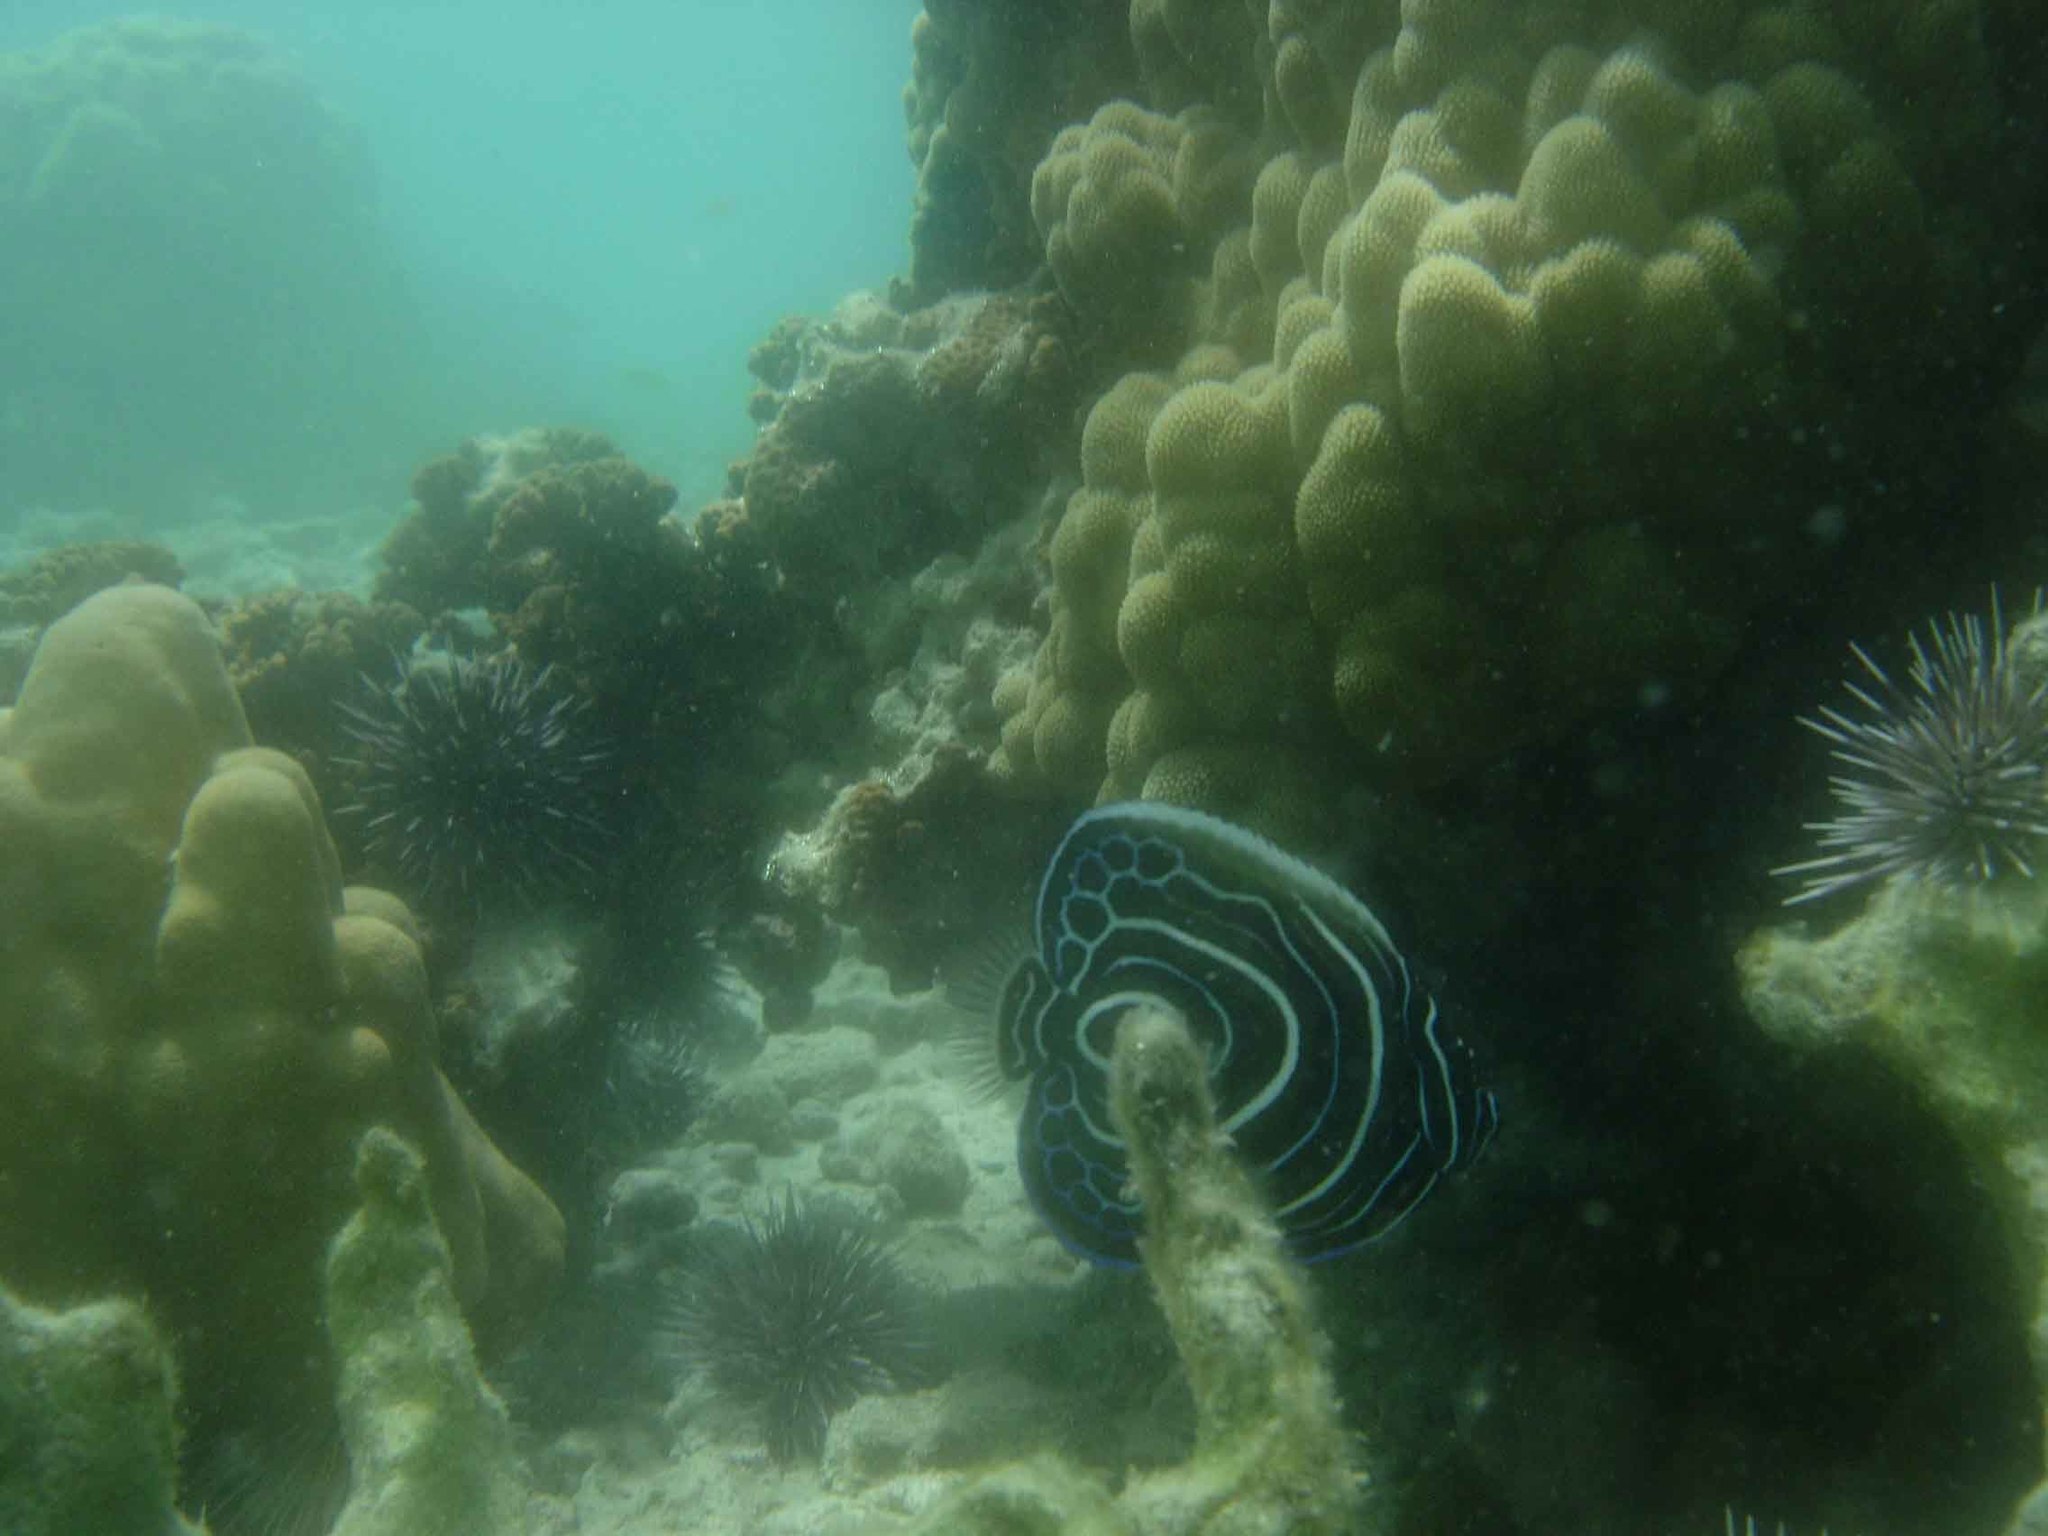
Pomacanthus imperator (Emperor Angelfish)